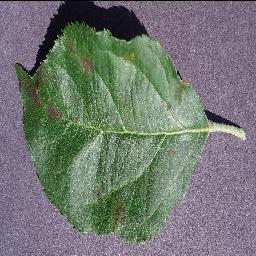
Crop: apple
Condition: scab